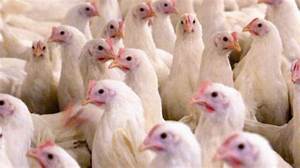
Label: chicken